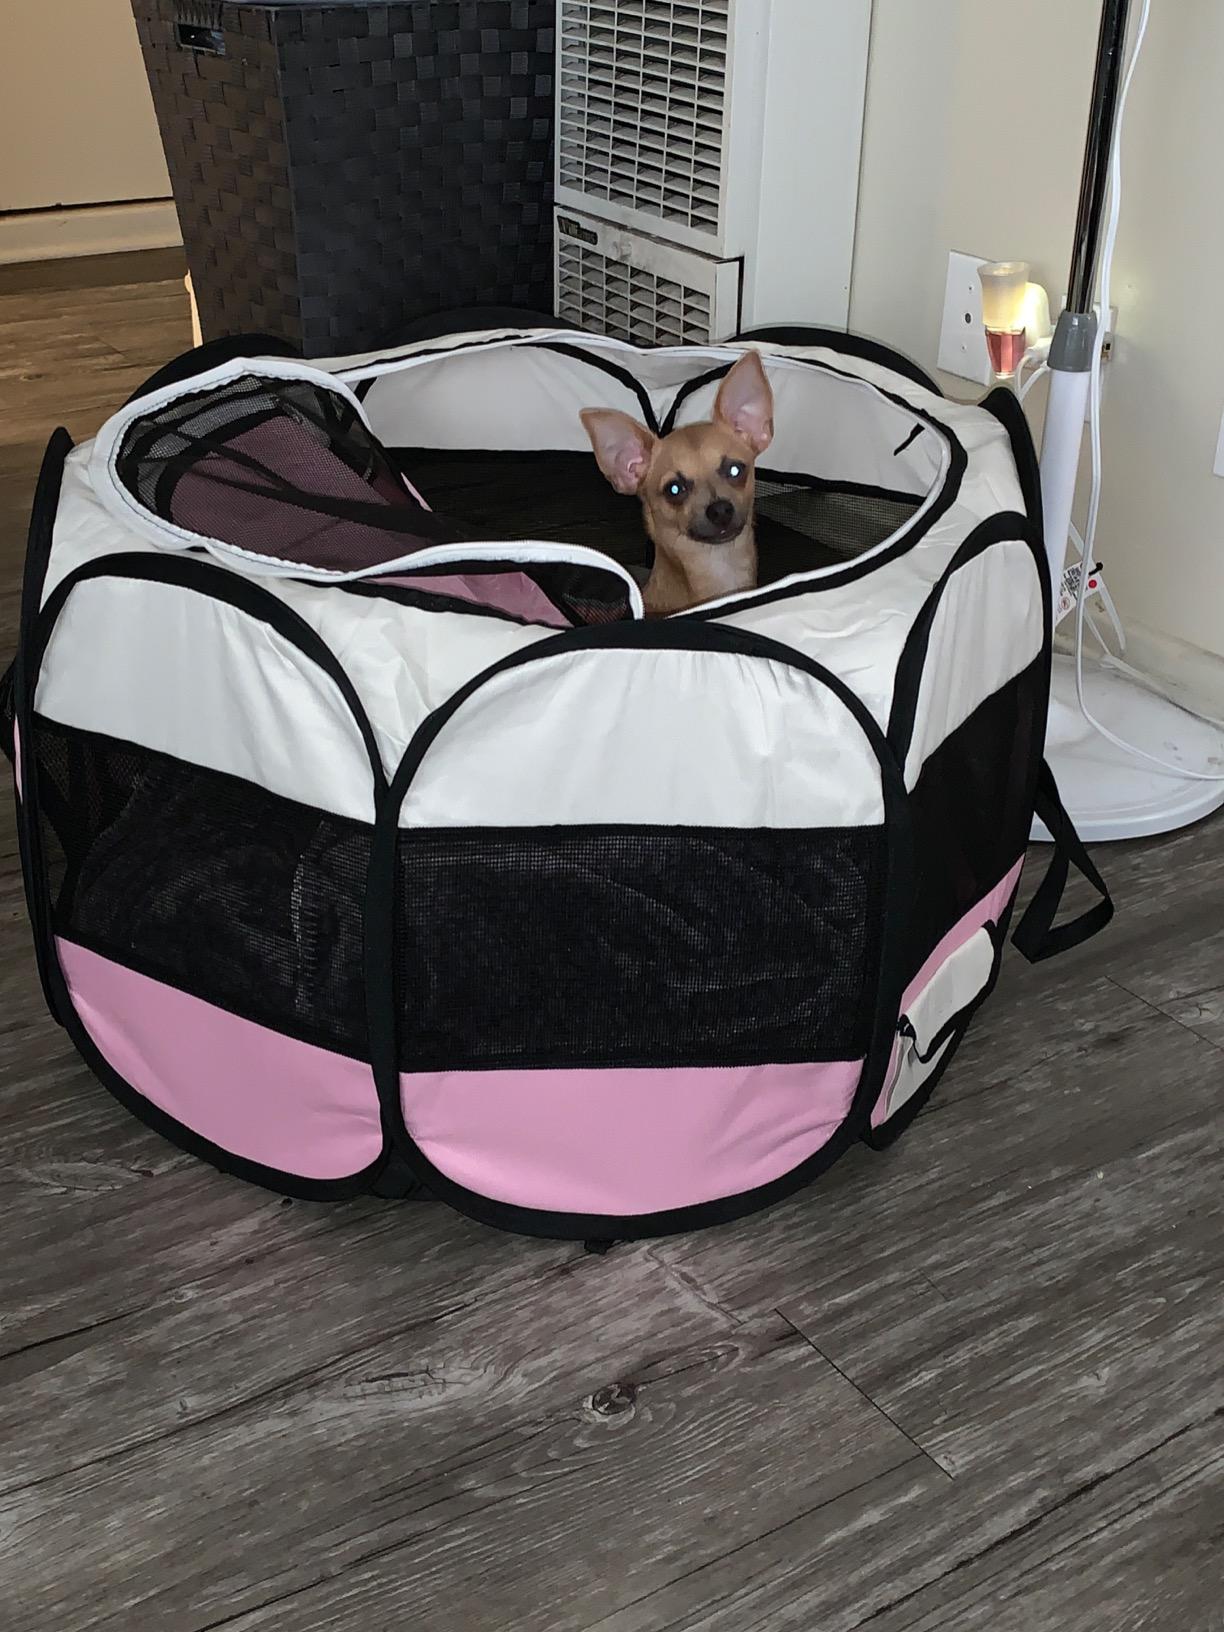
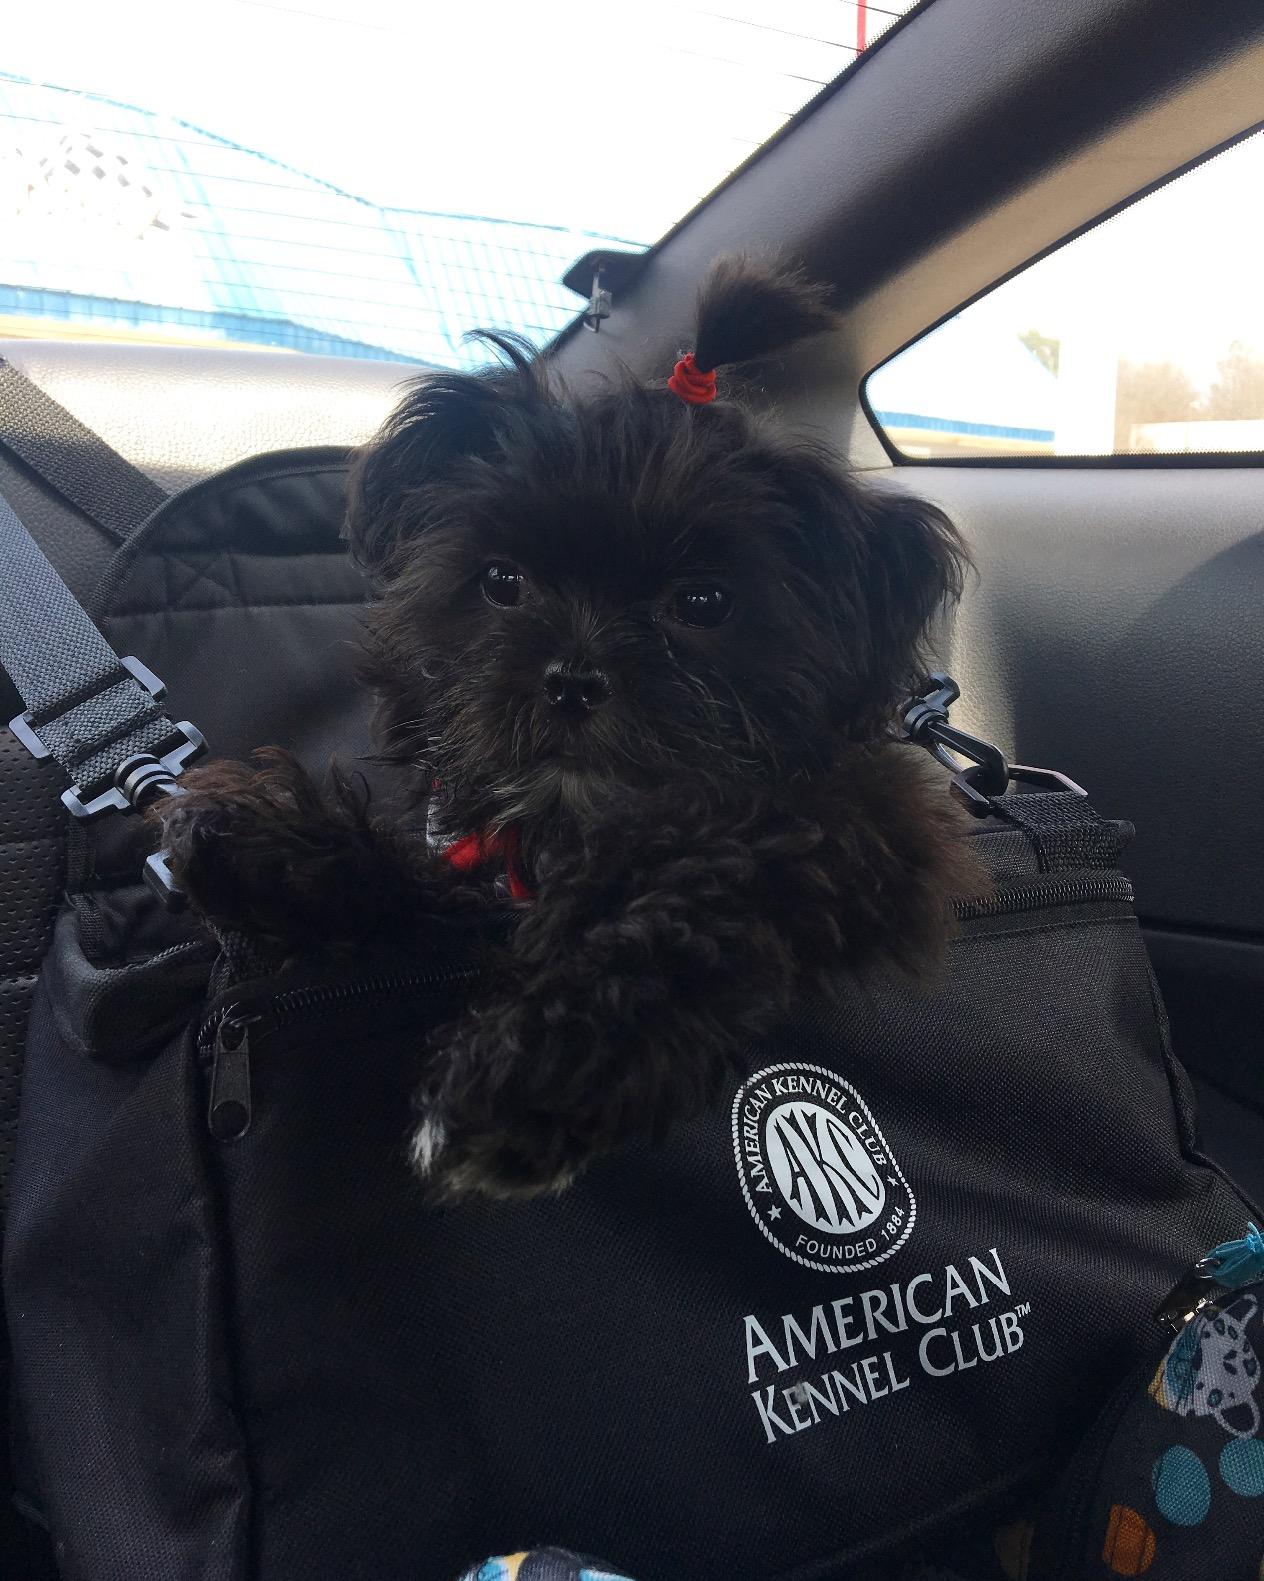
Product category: items_kennel
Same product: no